Shooting Arcade

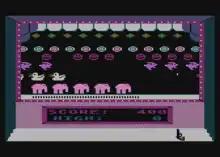
In-game screenshot (Atari 8-bit)

"Shooting Arcade" is based on an amusement park shooting gallery. The player controls a pistol which moves along the bottom of the screen. Targets moving right and left appear in six rows before the player, and the goal of the game is to shoot them all down before the player runs out of bullets. The directions in which the rows of targets move alternate from row to row. The targets move off one edge of the screen and reappear on the other edge. Each target has a different point value and some also have special features: the diamonds give an extra bullet when hit, the bull's eyes change the direction targets are moving and the frowning faces cause an extra rabbit to appear making the player waste an additional bullet.